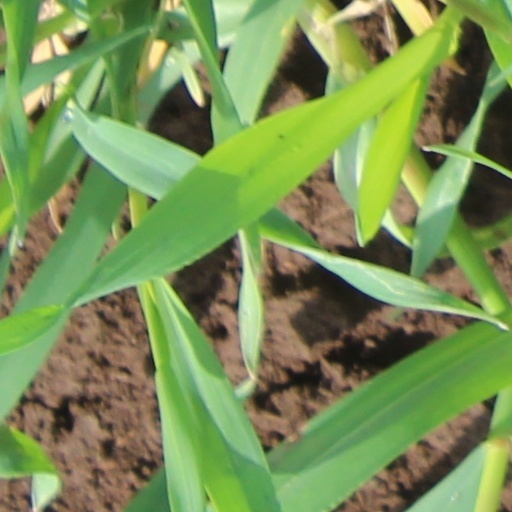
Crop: wheat